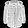
Label: Coat